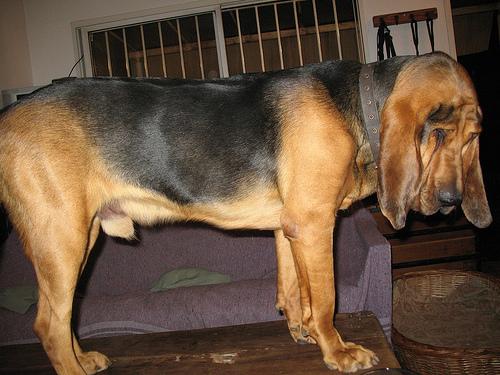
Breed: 207-n000044-bloodhound